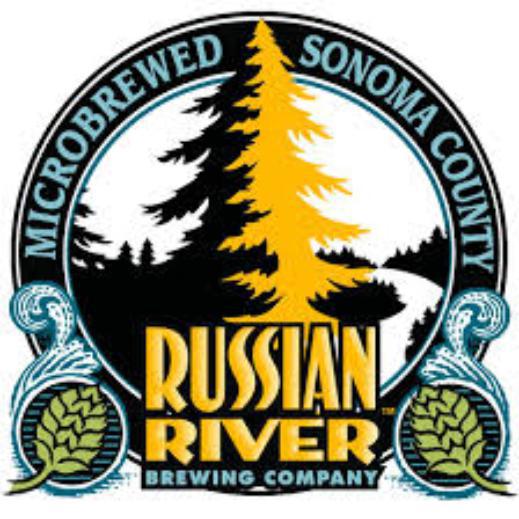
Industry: Food